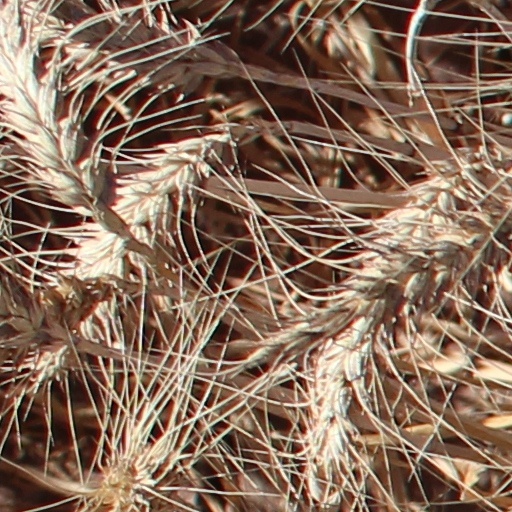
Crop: wheat